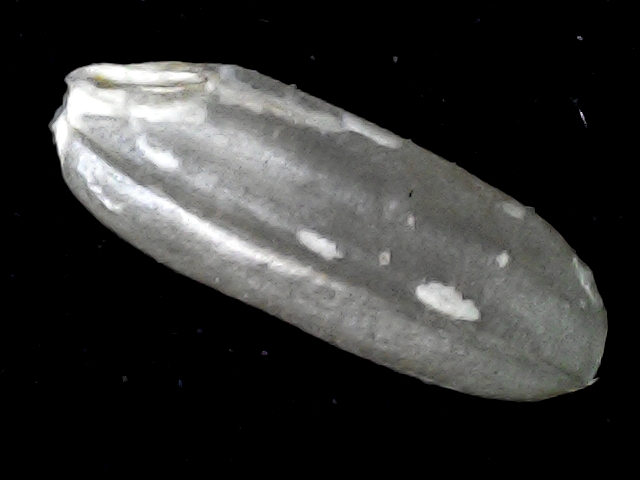
Rice variety: BD72